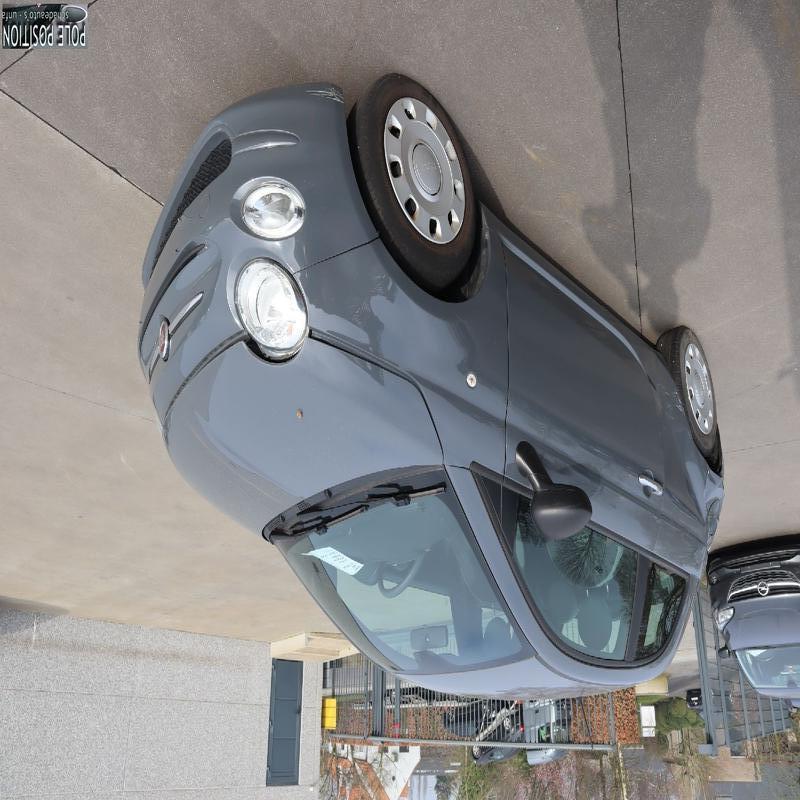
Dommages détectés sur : pare-choc avant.
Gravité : mineur